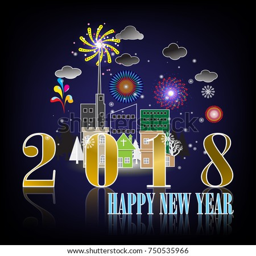
fireworks in the city and text happy new year .